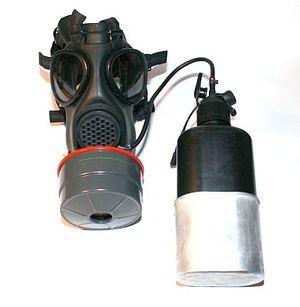
Les équipements de l'Armée suisse, rassemblent différentes sortes de véhicules, des chars de combat, des véhicules de transport de troupe ainsi que des hélicoptères de transport et des avions de combat en service dans les Forces terrestres ou les Forces aériennes.